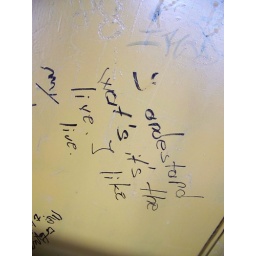
Some broken English on the wall in the train depot